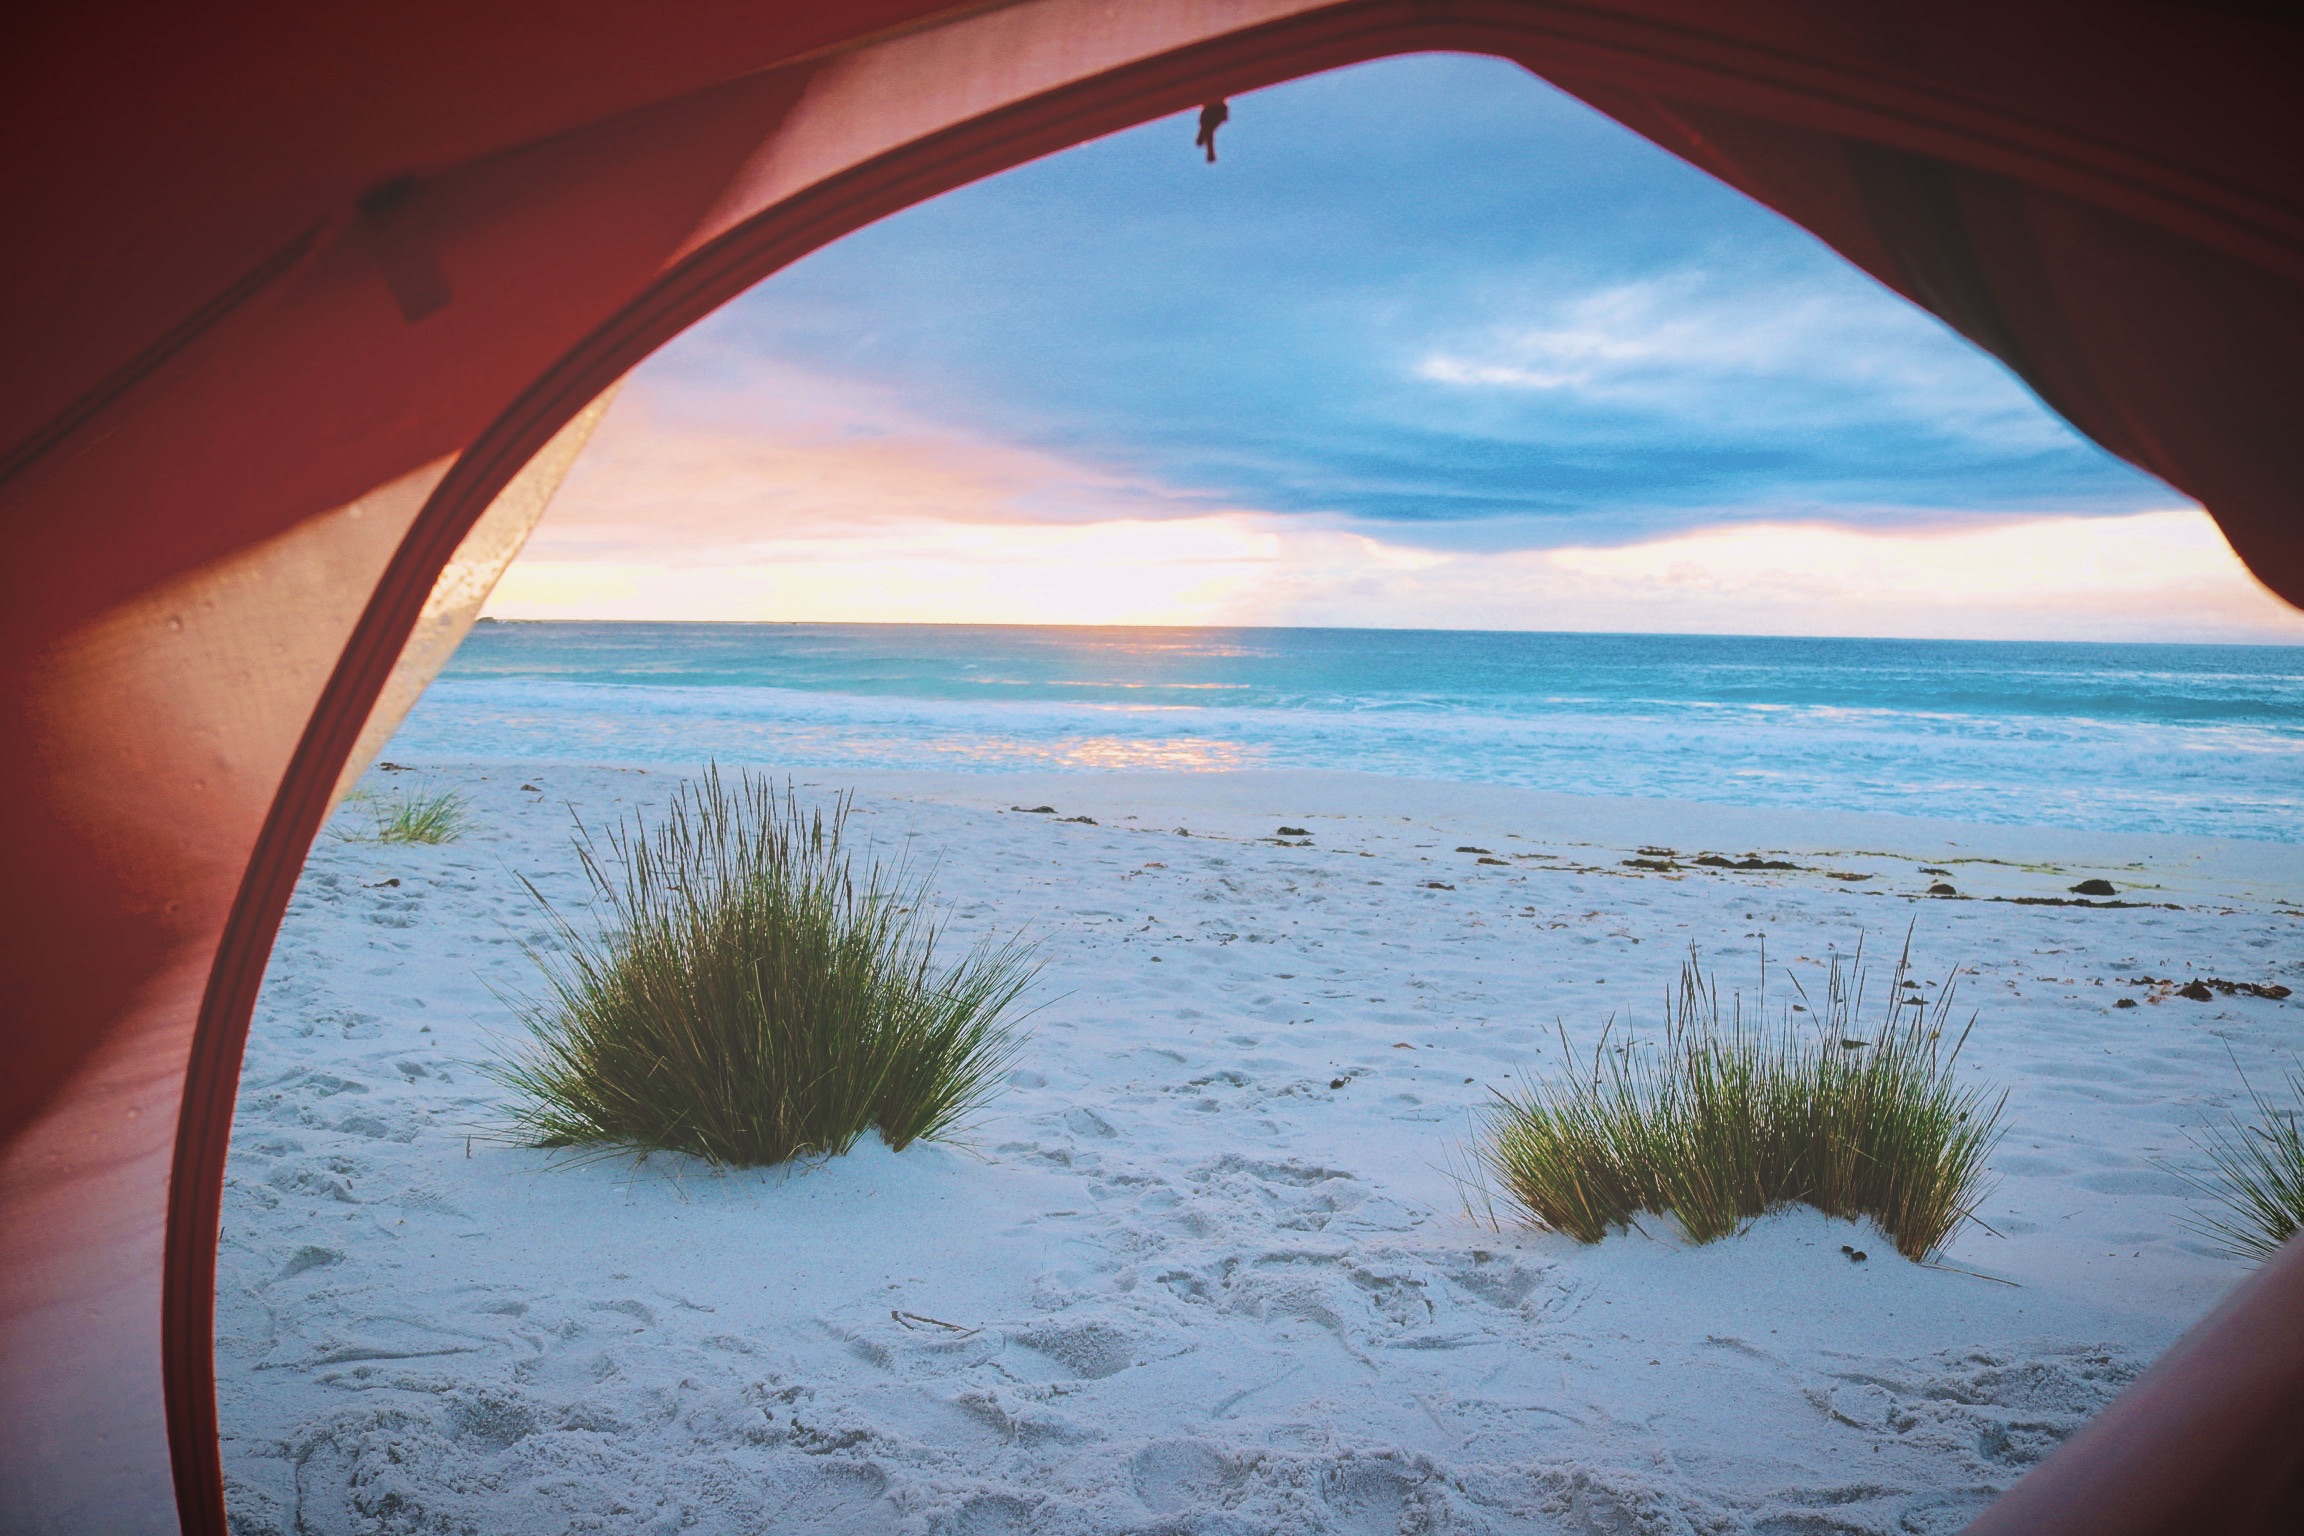
beach, sea, coast, sand, ocean, horizon, sky, sunlight, shore, wave, vacation, reflection, bay, camping, tent